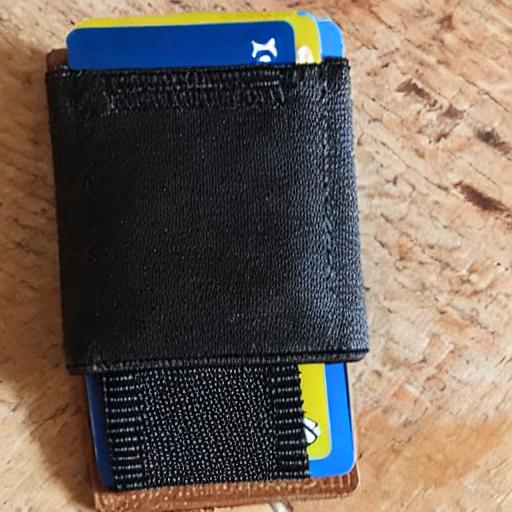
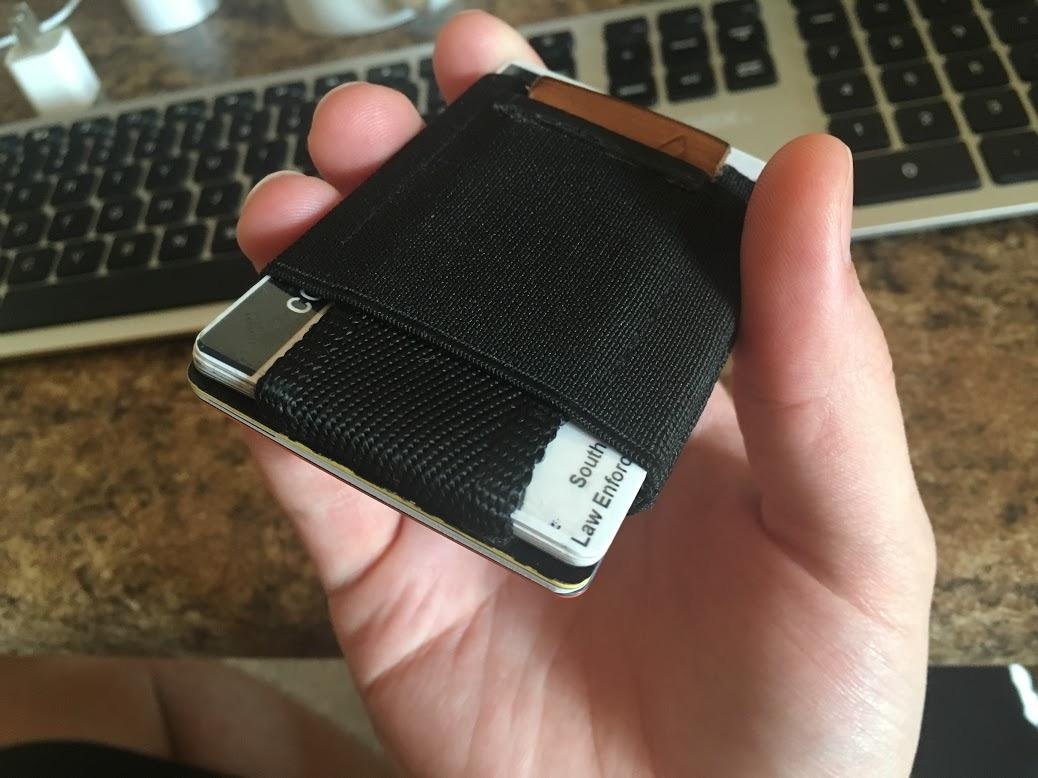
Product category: accessories_wallet
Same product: no